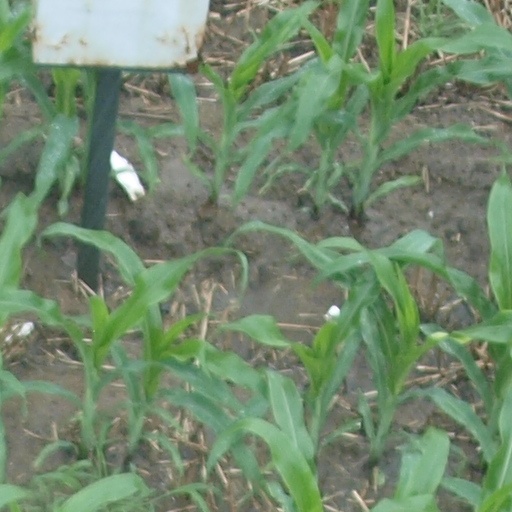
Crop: maize; corn